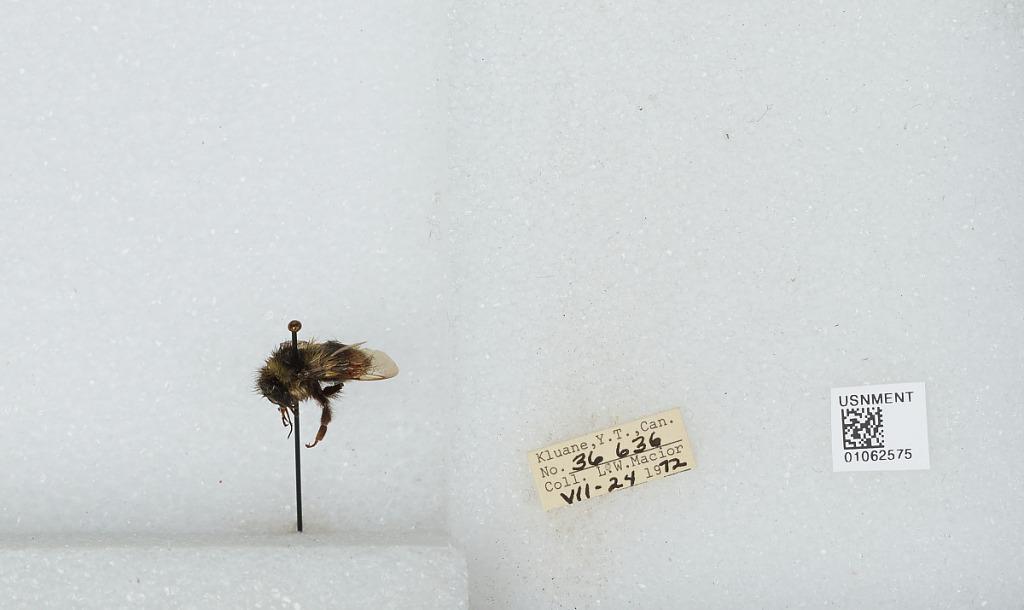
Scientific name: Bombus bifarius nearcticus
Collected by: L. Macior
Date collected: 1972-7-24
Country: Canada
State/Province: Yukon Territory
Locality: Kluane
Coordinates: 60.75, -139.5